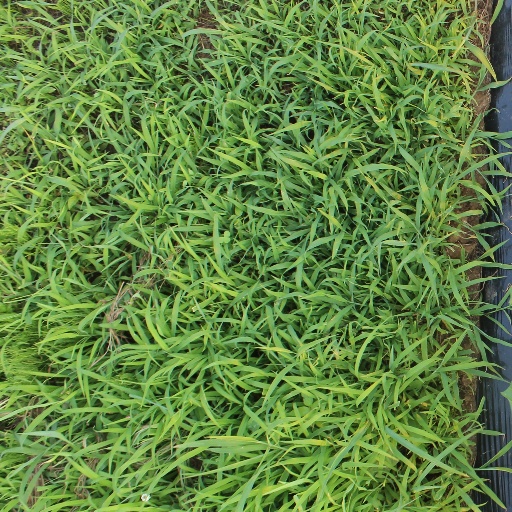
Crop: sorghum